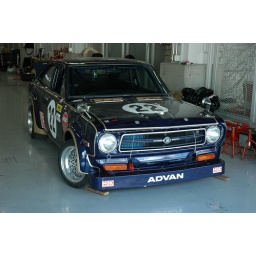
Car that participates in historic car race &amp;quot;Suzuka golden trophy race of new year&amp;quot; in Suzuka circuit.